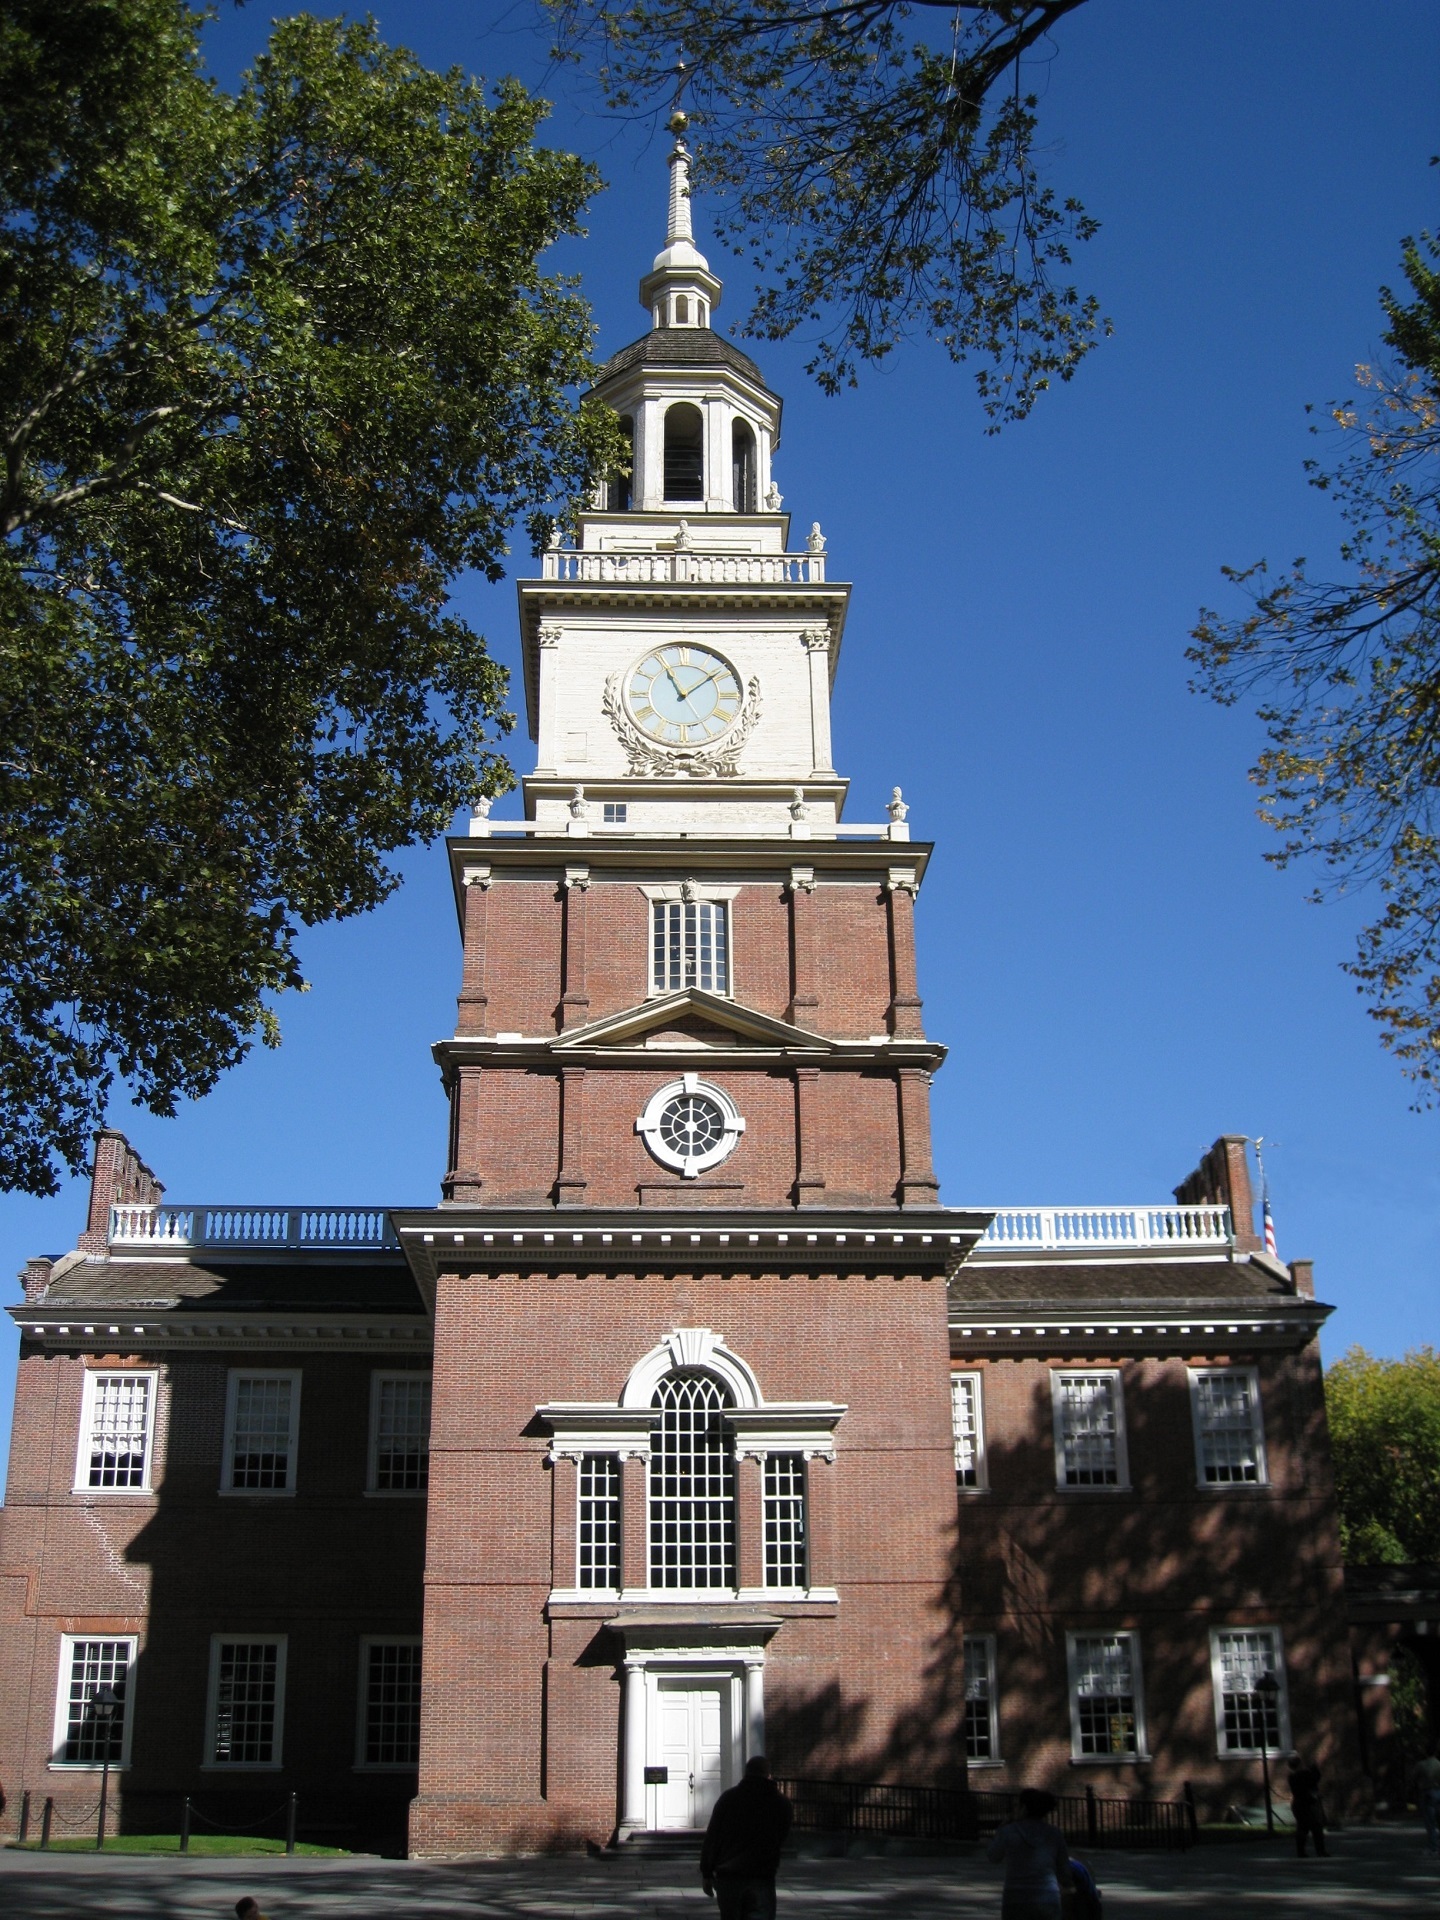
architecture, town, building, chateau, city, downtown, tower, usa, landmark, facade, church, historic, place of worship, clock tower, bell tower, trees, steeple, pennsylvania, estate, courthouse, philadelphia, colonial, constitution, independence hall, declaration of independence, debates